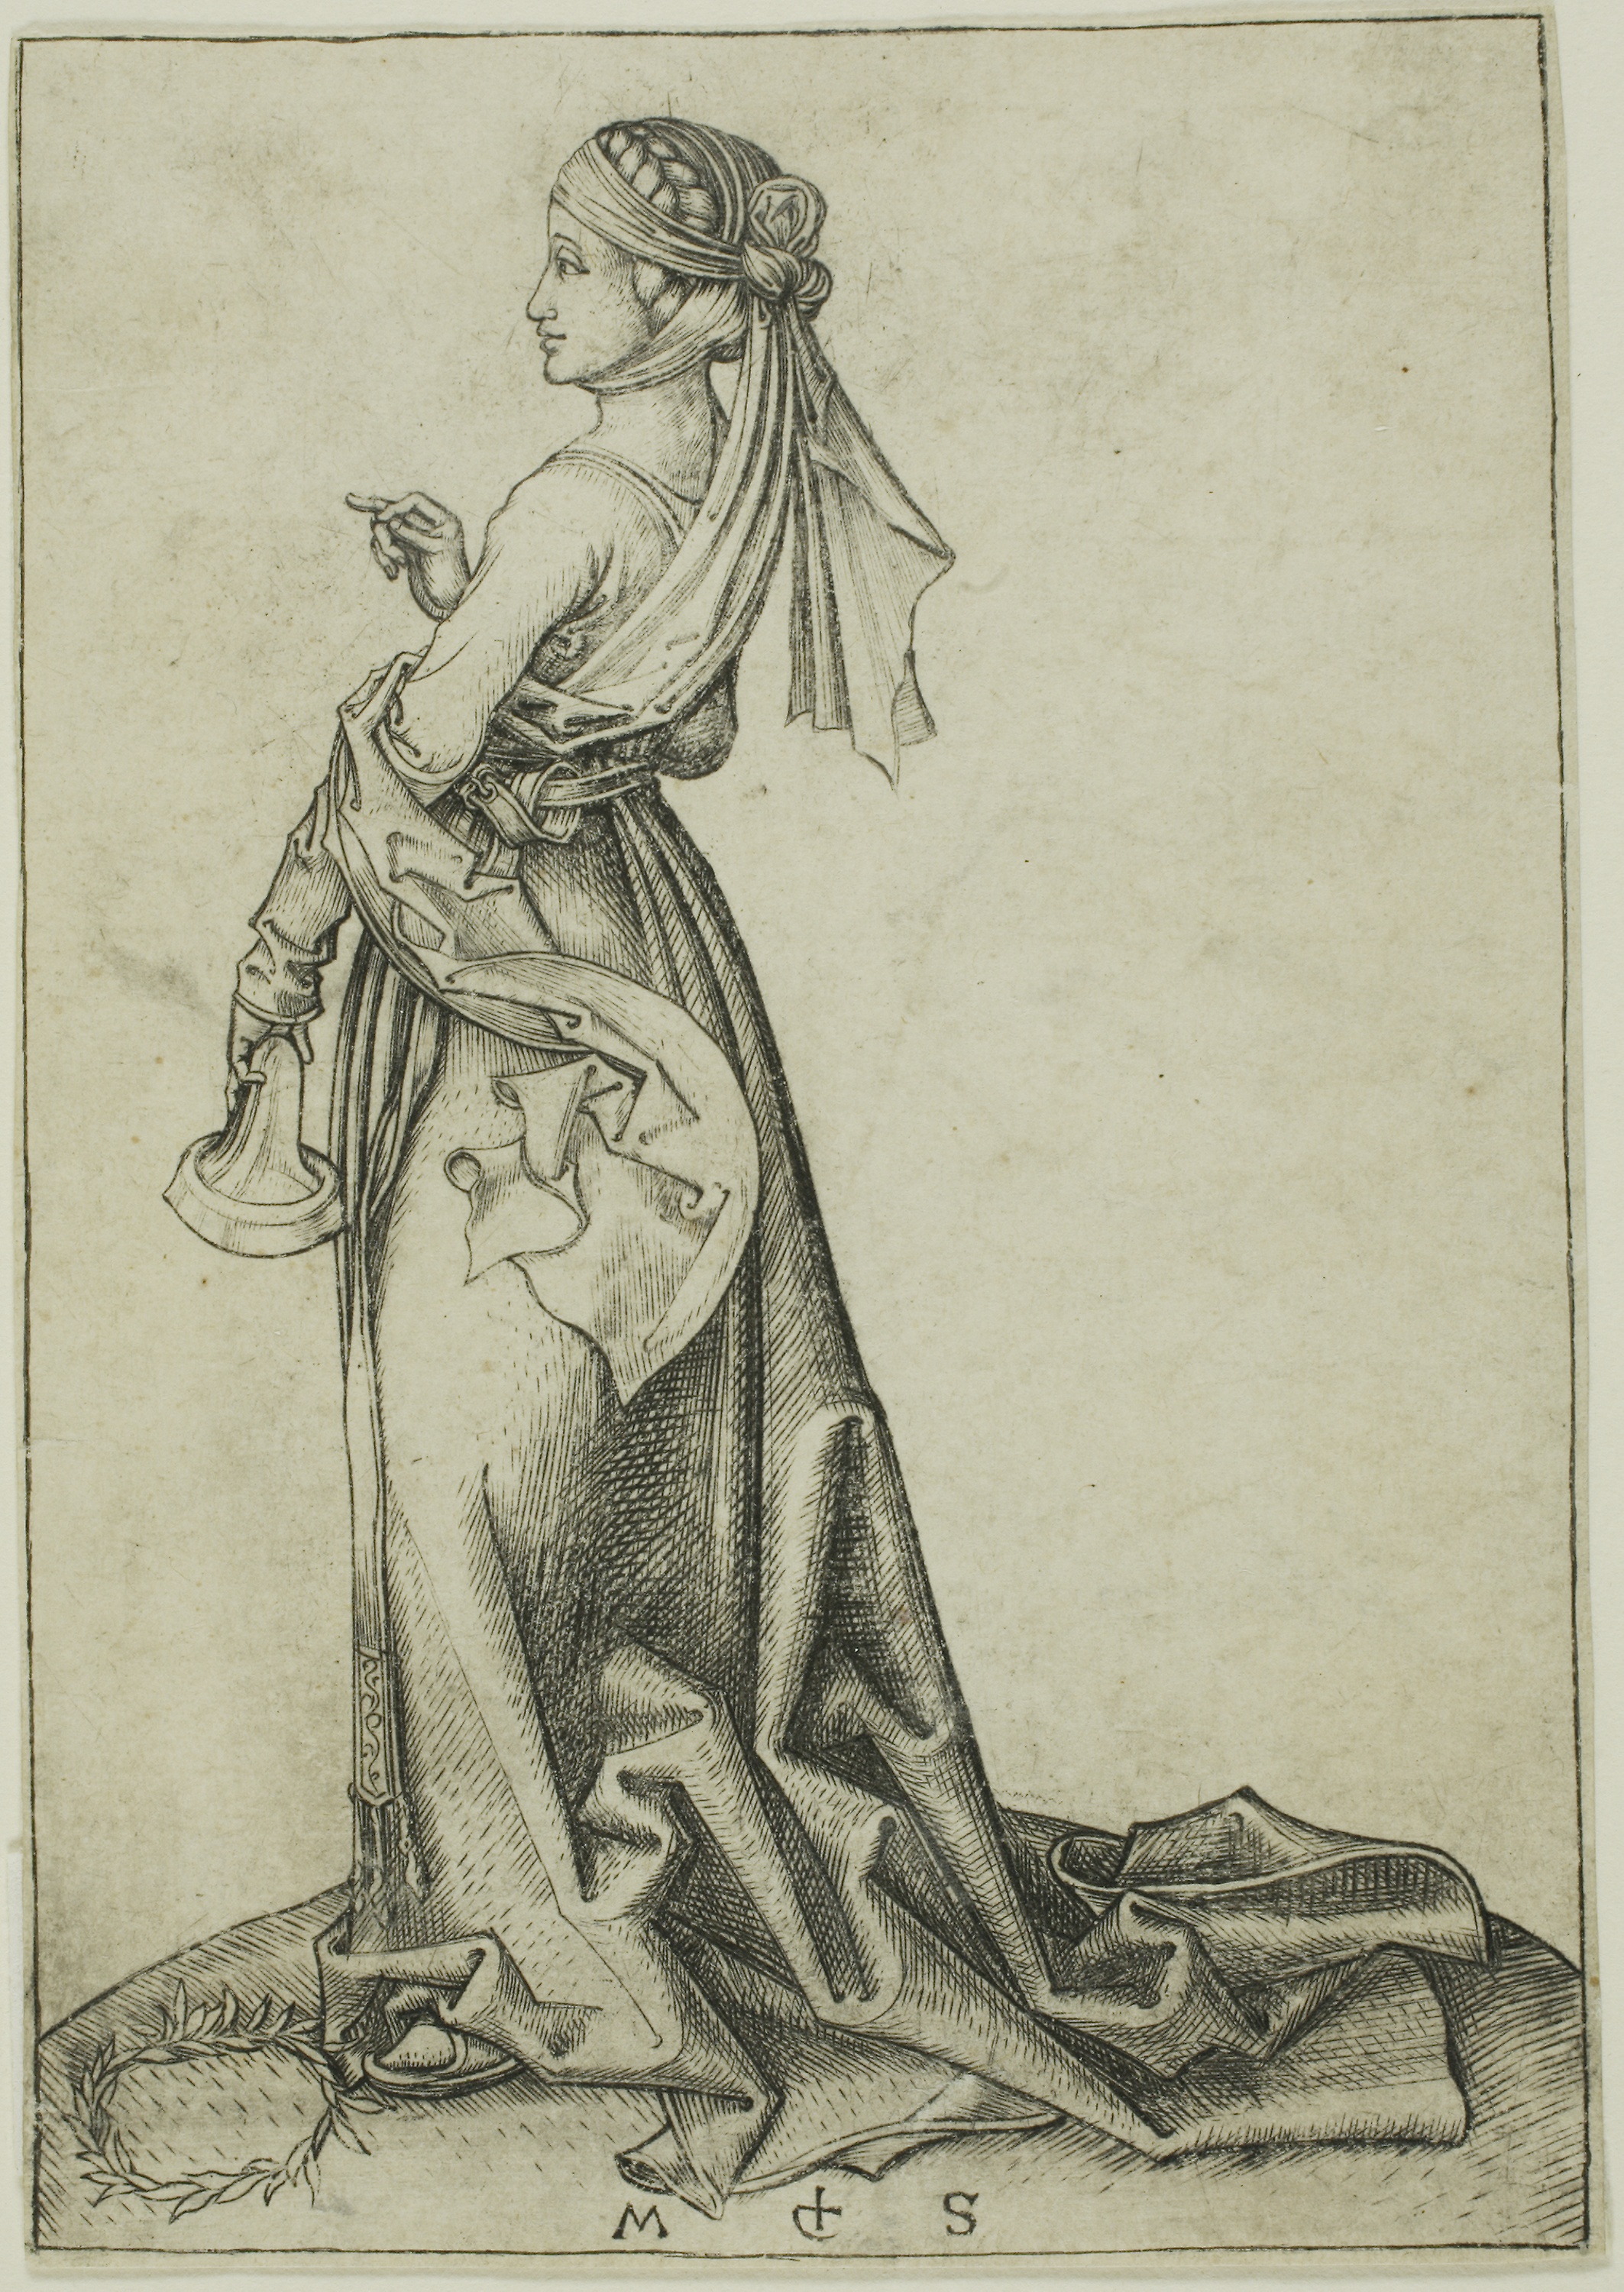
mammal, art, figure drawing, mythology, drawing, illustration, history, fictional character, artwork, mythical creature, visual arts, costume design, sketch